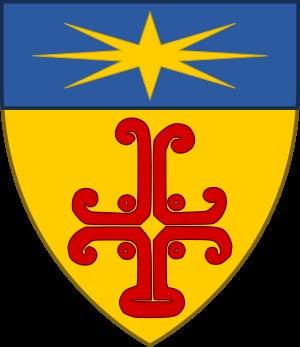
Les Fils du Très Saint Rédempteur, connus aussi comme les rédemptoristes transalpins, forment un institut clérical de droit diocésain de l'Église catholique, canoniquement érigé en 2012 dans le diocèse d'Aberdeen. La maison-mère se trouve à Papa Stronsay, île faisant partie des Orkney Islands. L'autre maison se trouve à Christchurch en Nouvelle-Zélande. Cet institut s'est formé en 1988 comme une branche dissidente des rédemptoristes, fondés par saint Alphonse de Liguori, afin de suivre le rite latin d'avant le Concile Vatican II et la règle originelle de leur congrégation. Sa devise est Desertum in pelago intransmeabili.